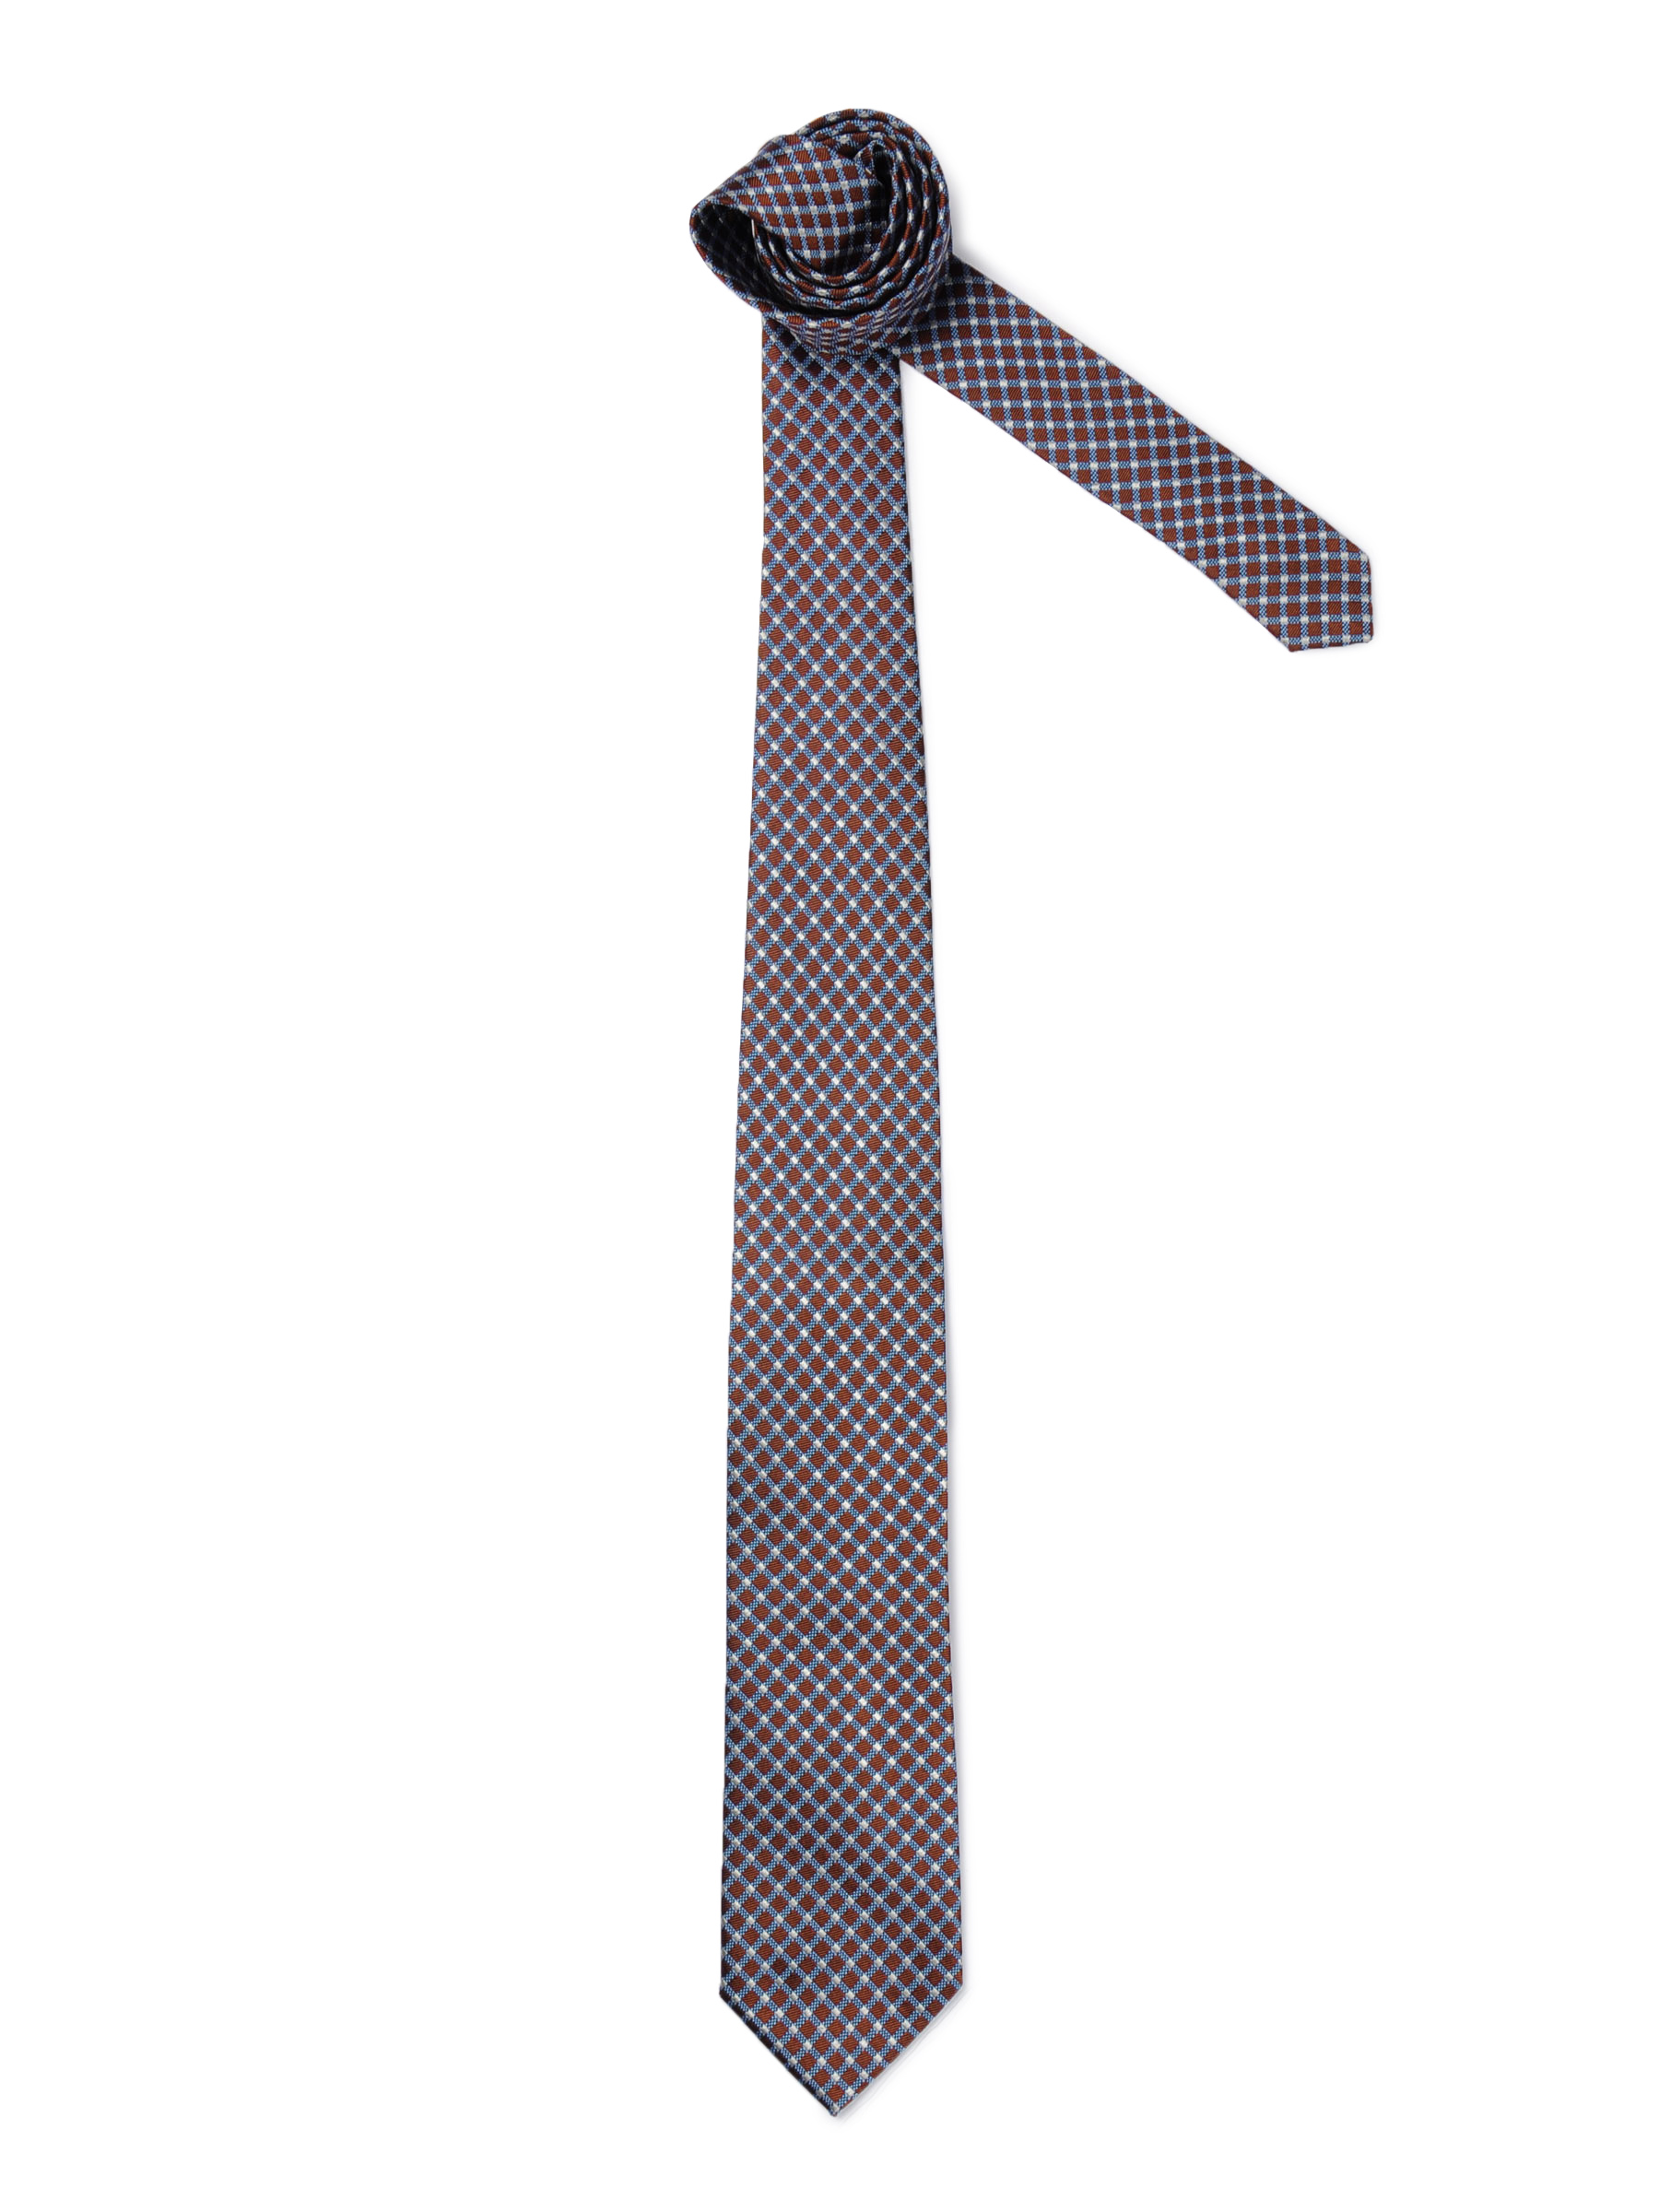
United Colors of Benetton Men Check Brown Tie
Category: Accessories / Ties / Ties
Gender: Men
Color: Brown
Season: Summer 2011
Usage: Formal